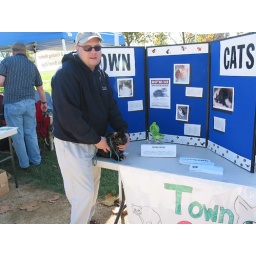
Muppet the therapy cat with dogs in background relaxing at a booth